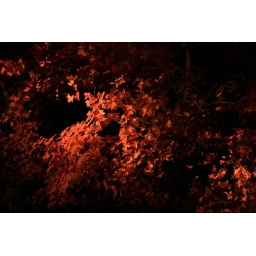
fall color illuminated by street lamp only